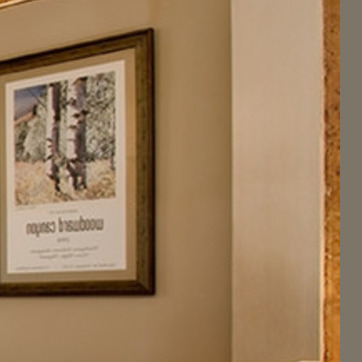
Material: mirror